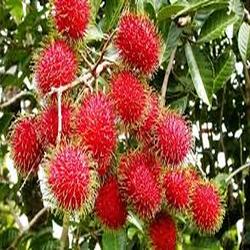
Label: Rambutan